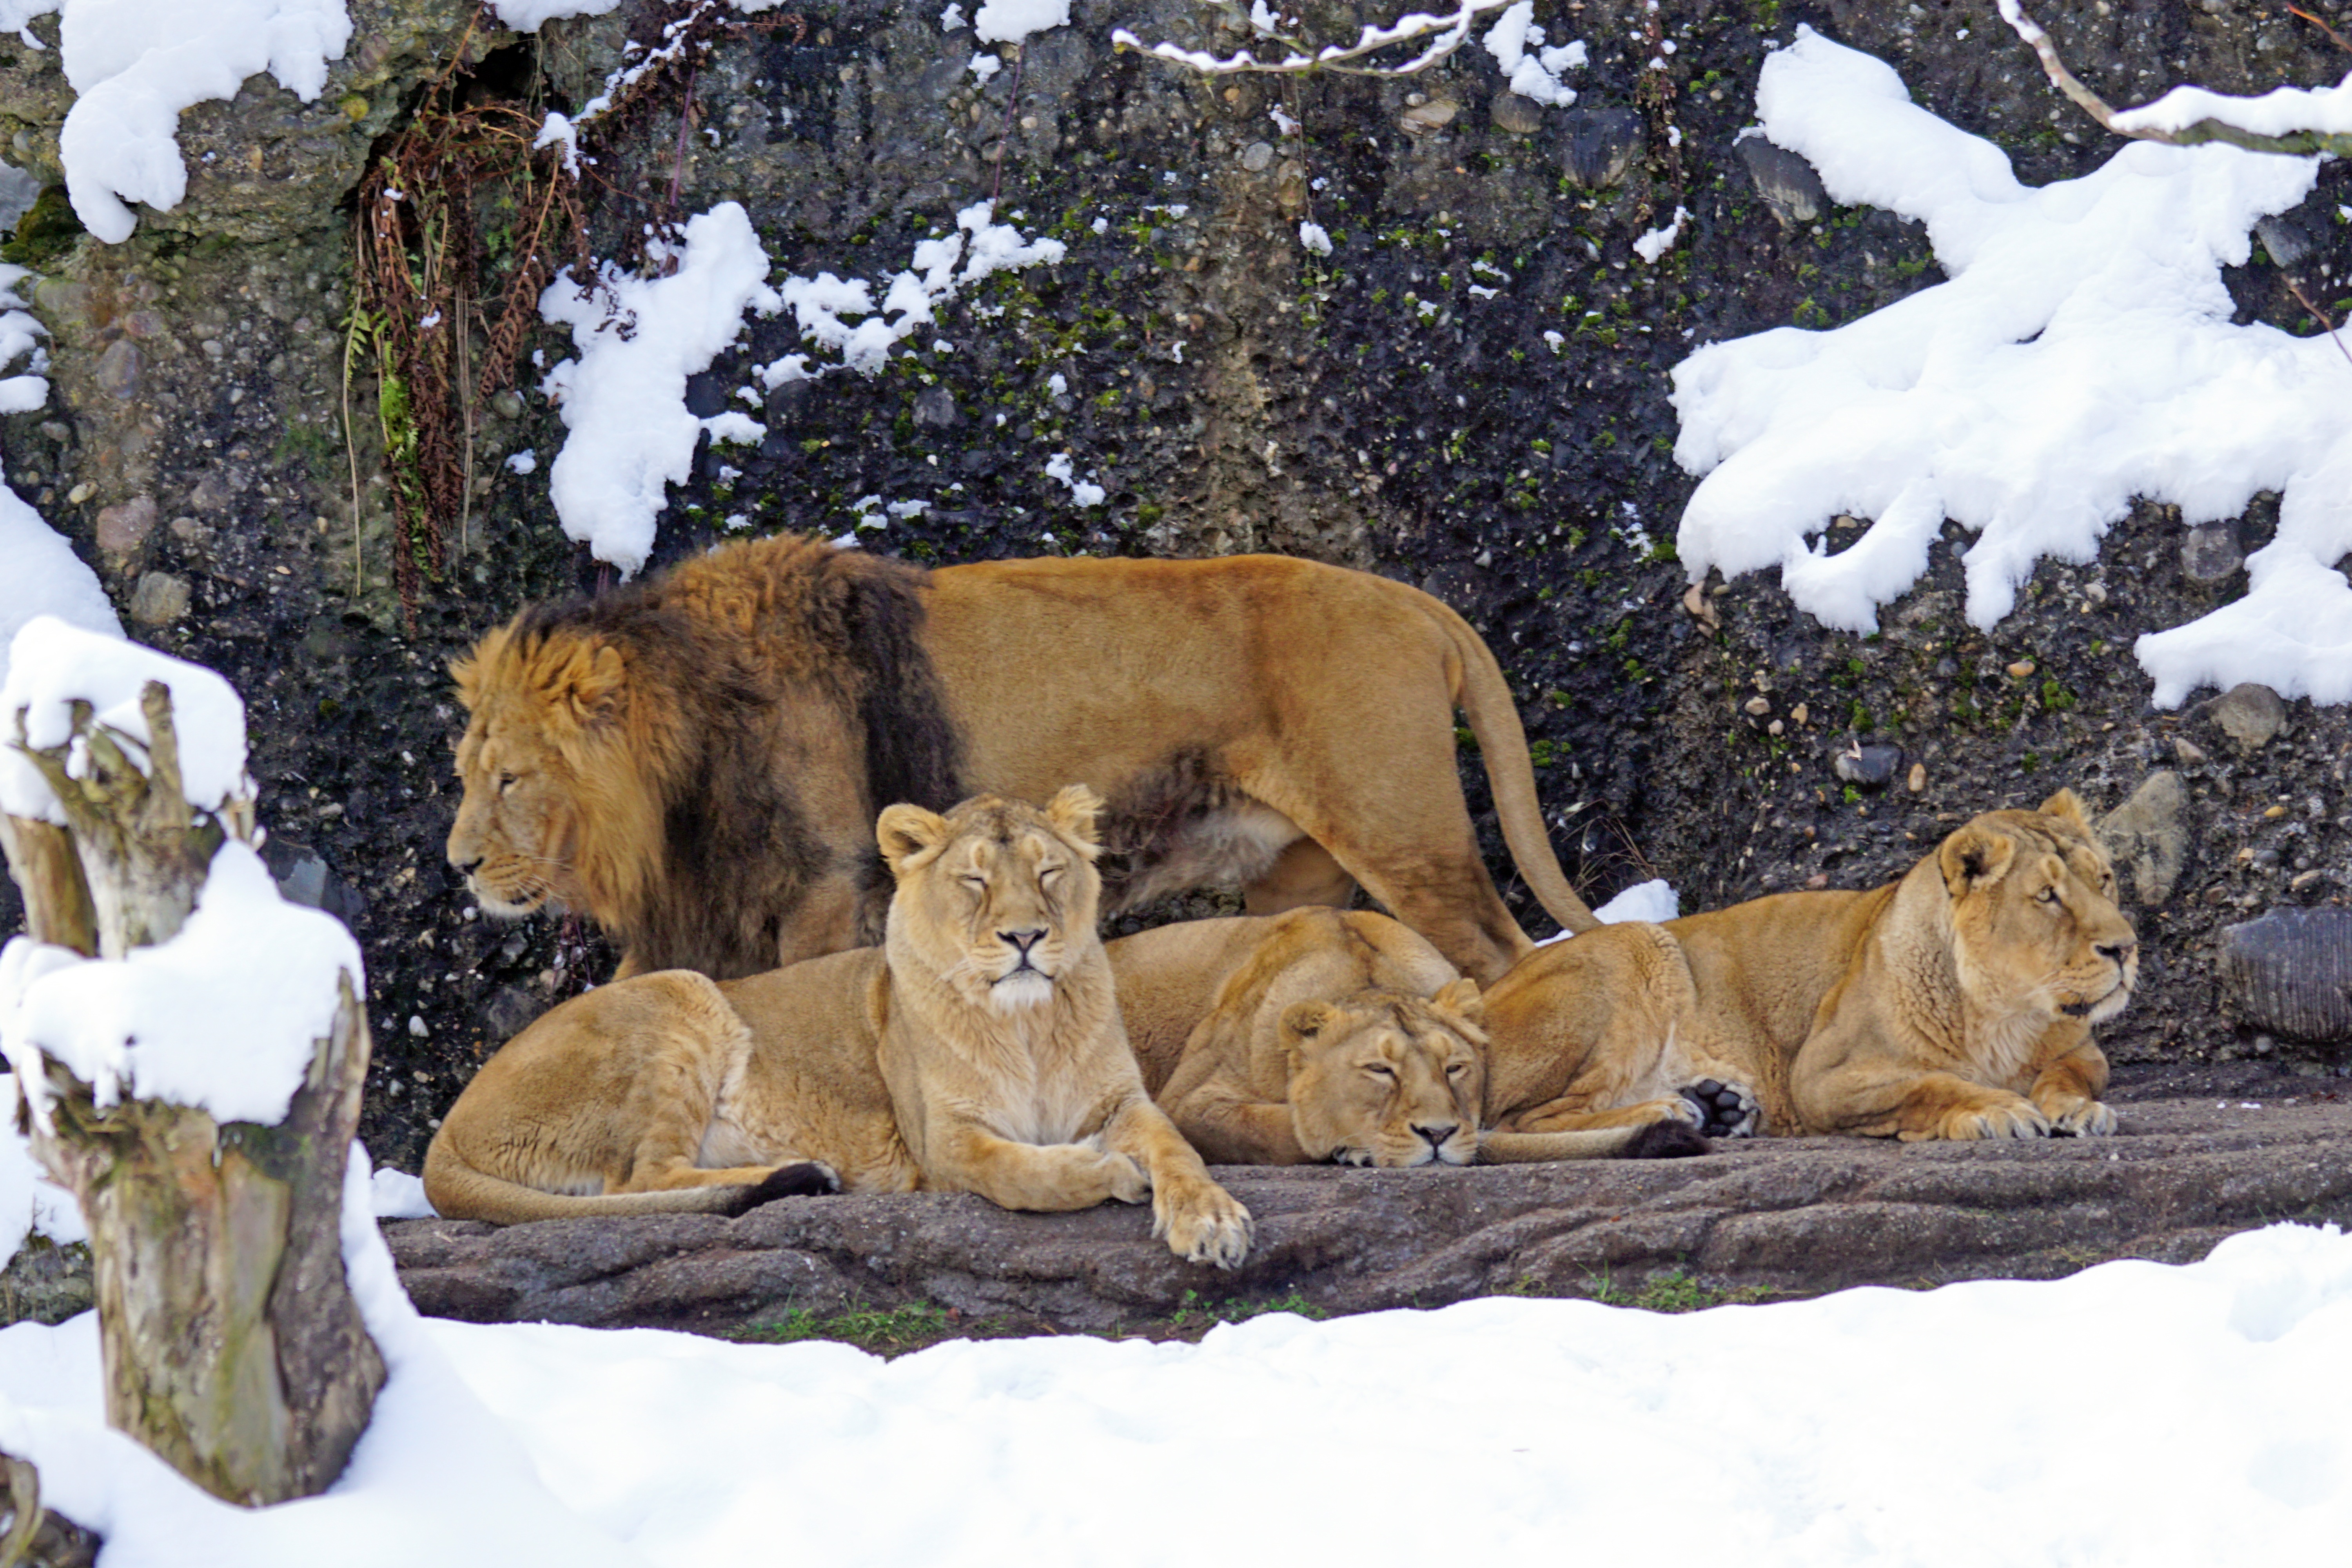
tree, snow, cold, winter, social, wildlife, zoo, cat, mammal, predator, fauna, lion, dangerous, organism, dormant, carnivores, big cats, pride of lions, cat like mammal, terrestrial animal